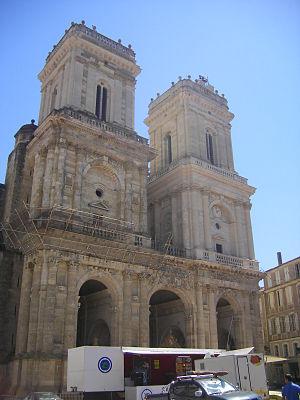
Cathédrale Sainte-Marie d'Auch.